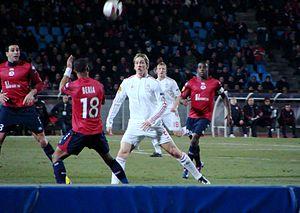
Lille Liverpool Europa League
Le Lille Olympique Sporting Club, est un club de football français fondé à Lille en septembre 1944 sous le nom de Stade lillois. Le 9 novembre de la même année le club devient officiellement le Lille Olympique Sporting Club. Il est issu de la fusion de deux clubs basés dans différents quartiers de la ville, l'Olympique lillois et le Sporting Club fivois, respectivement créés en 1902 et 1901. C'est en hommage à ces deux clubs que le terme Lille Olympique Sporting Club, abrégé sous le sigle LOSC, a été choisi.